Question: Please indicate a possible affordance area of the sit_on_bench that can be used for sitting
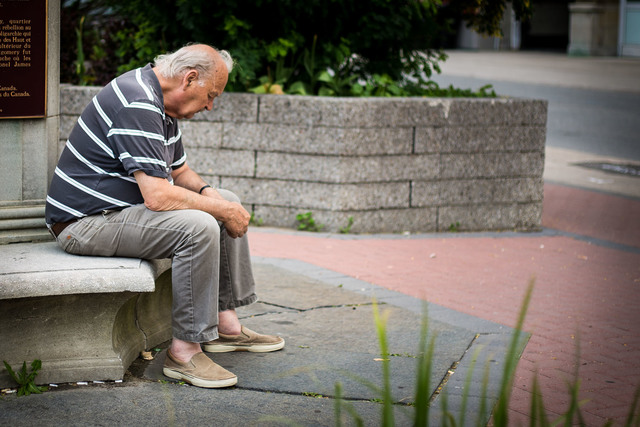
Answer: [1.259, 178.19, 245.397, 298.19]